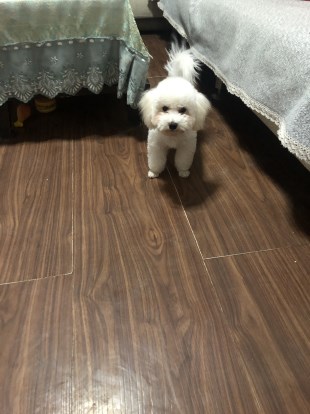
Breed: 3083-n000117-Bichon_Frise